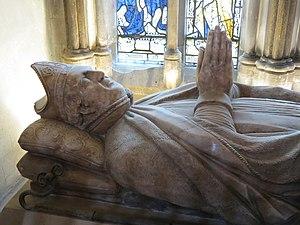
Gisant de Walter de Merton, chancelier d'Angleterre (1272-1274) puis évêque de Rochester (1274-1278) dans la cathédrale de Rochester.